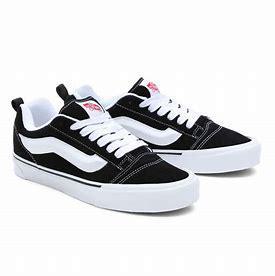
Brand: Vans
Model: KNU Skool